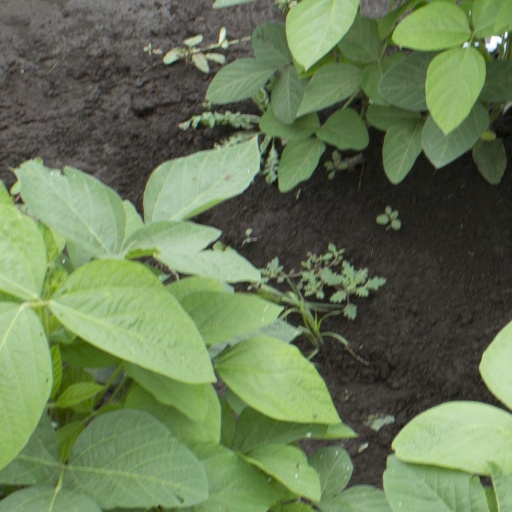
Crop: soybean